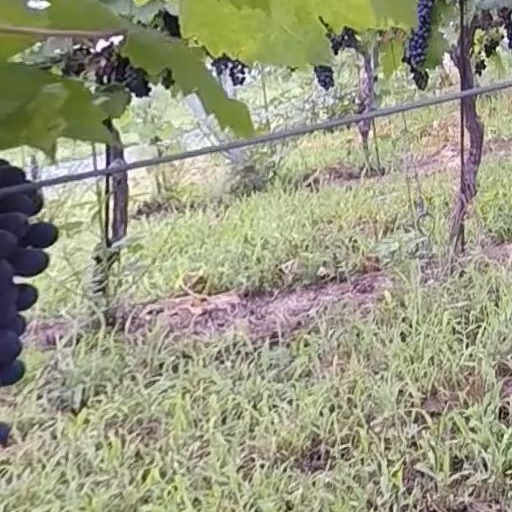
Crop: grape